Hispanic and Latino Americans

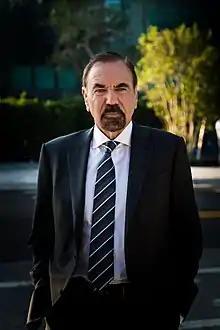
Real estate developer Jorge M. Pérez.

The 2000 presidential election was notably close, with George W. Bush winning the presidency over Al Gore. Bush's outreach to Hispanic voters, particularly in battleground states such as Florida, was a significant factor in his narrow victory. Despite the growing visibility of Hispanic candidates, their representation at the national level remained limited. By the 2002 midterm elections, there was a notable increase in Hispanic representation in Congress, with more Latino candidates successfully winning seats in the House of Representatives. This trend continued to grow, reflecting the expanding political engagement of Hispanic Americans. In the 2004 presidential election, George W. Bush was re-elected, with a notable increase in Hispanic support attributed to his campaign's targeted outreach efforts. Prominent Latino figures, including New Mexico Governor Bill Richardson and U.S. Senators Ken Salazar, gained national recognition during this period.